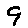
Label: 9